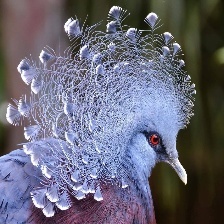
Species: VICTORIA CROWNED PIGEON
Scientific name: GOURA VICTORIA